Valery Radayev

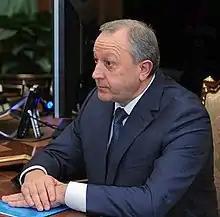
Radayev in 2014

Valery Vasilyevich Radayev (born 2 April 1961) is a Russian politician who served as Governor of Saratov Oblast from 2012 to 2022. He succeeded Pavel Ipatov, who resigned on 23 March 2012. He was the chairman of the Saratov Oblast Duma from December 2007 until April 2012.